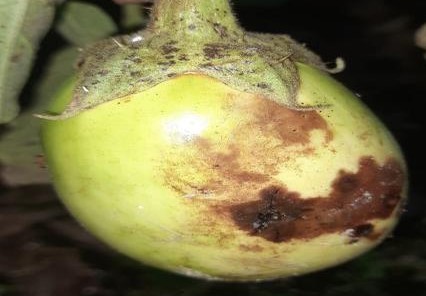
Label: Phomopsis Bright